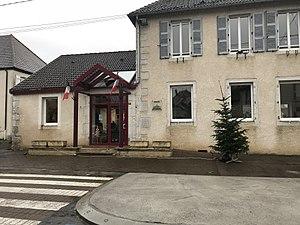
Cramans (Jura, France) en janvier 2018.
Cramans est une commune française située dans le département du Jura, en région Bourgogne-Franche-Comté.